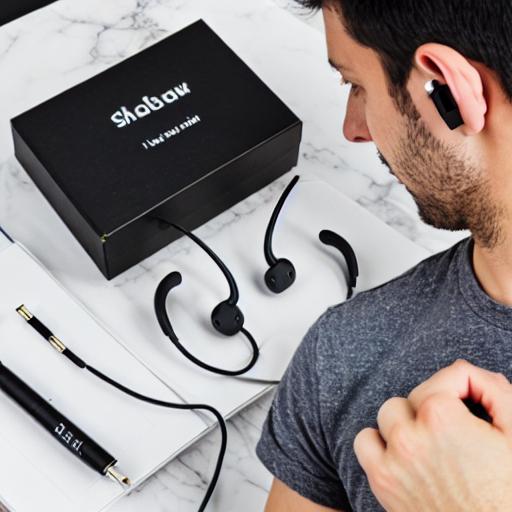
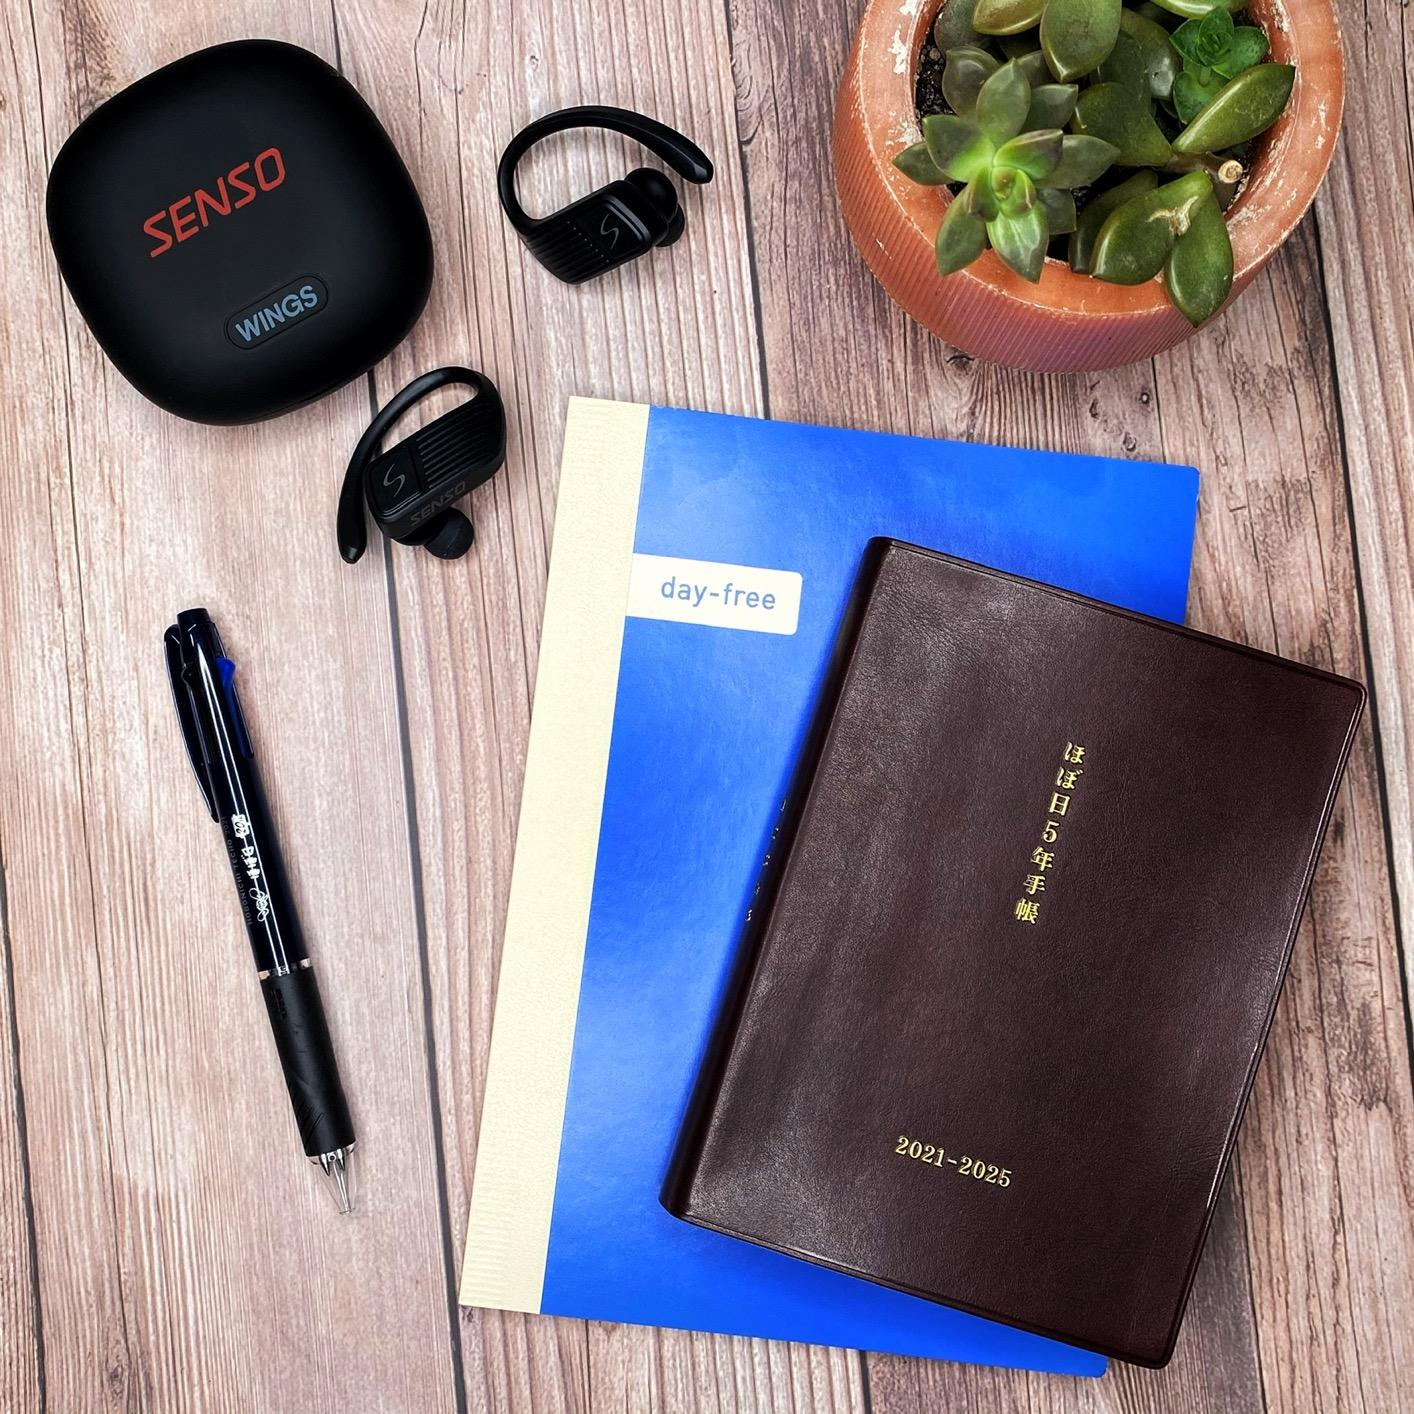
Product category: earbuds
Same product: no